Germán Quiroga

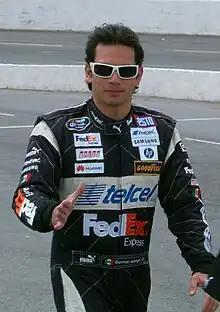

Germán Quiroga Jr. (born May 29, 1980) is a Mexican professional stock car racing driver who currently competes in NASCAR Mexico Series. In 2011, he became the first three-time NASCAR Corona Series champion.